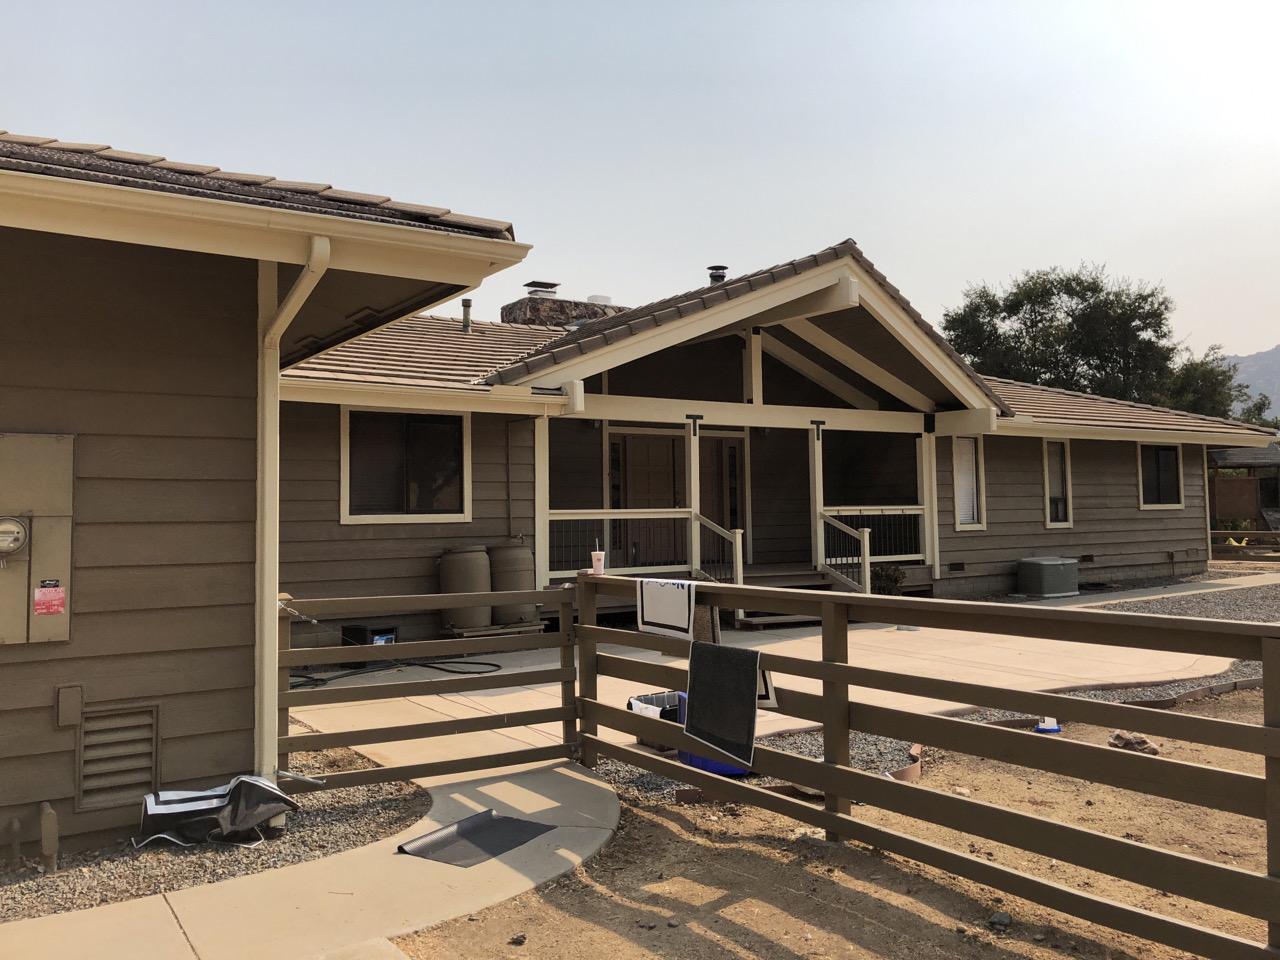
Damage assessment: no_damage